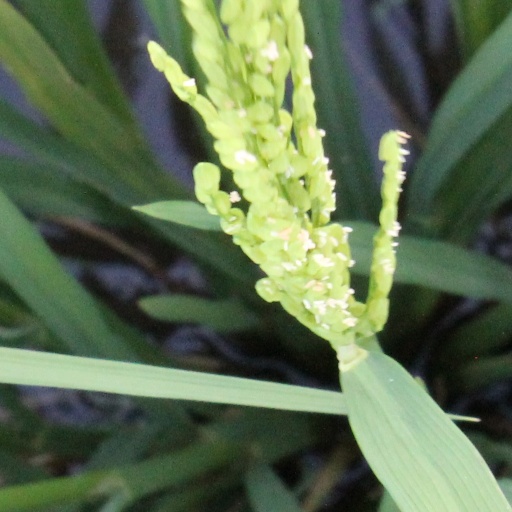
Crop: rice